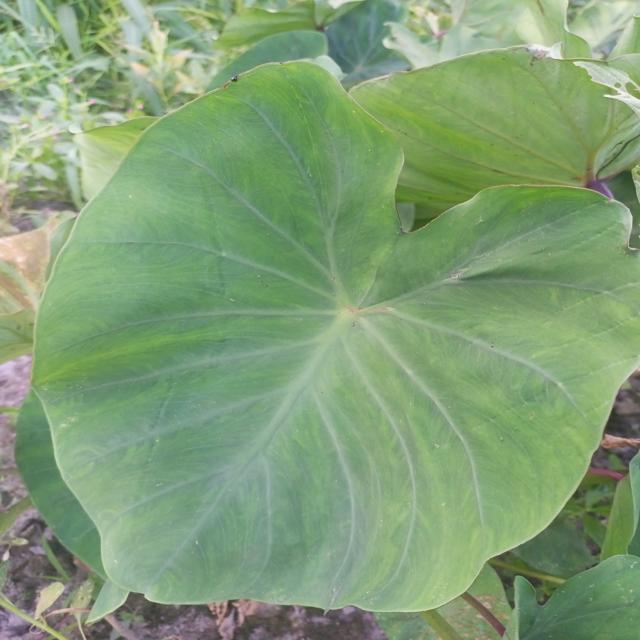
Label: Healthy